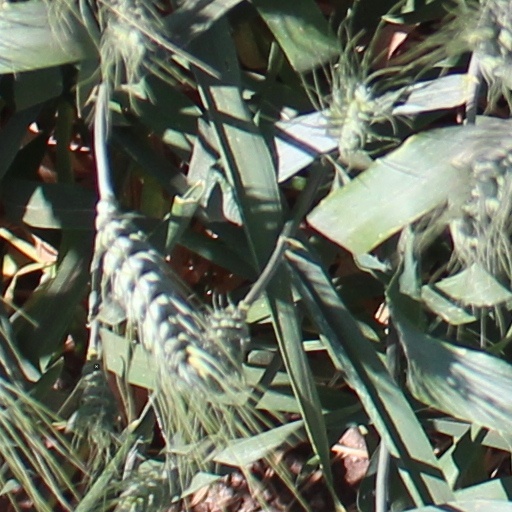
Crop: wheat